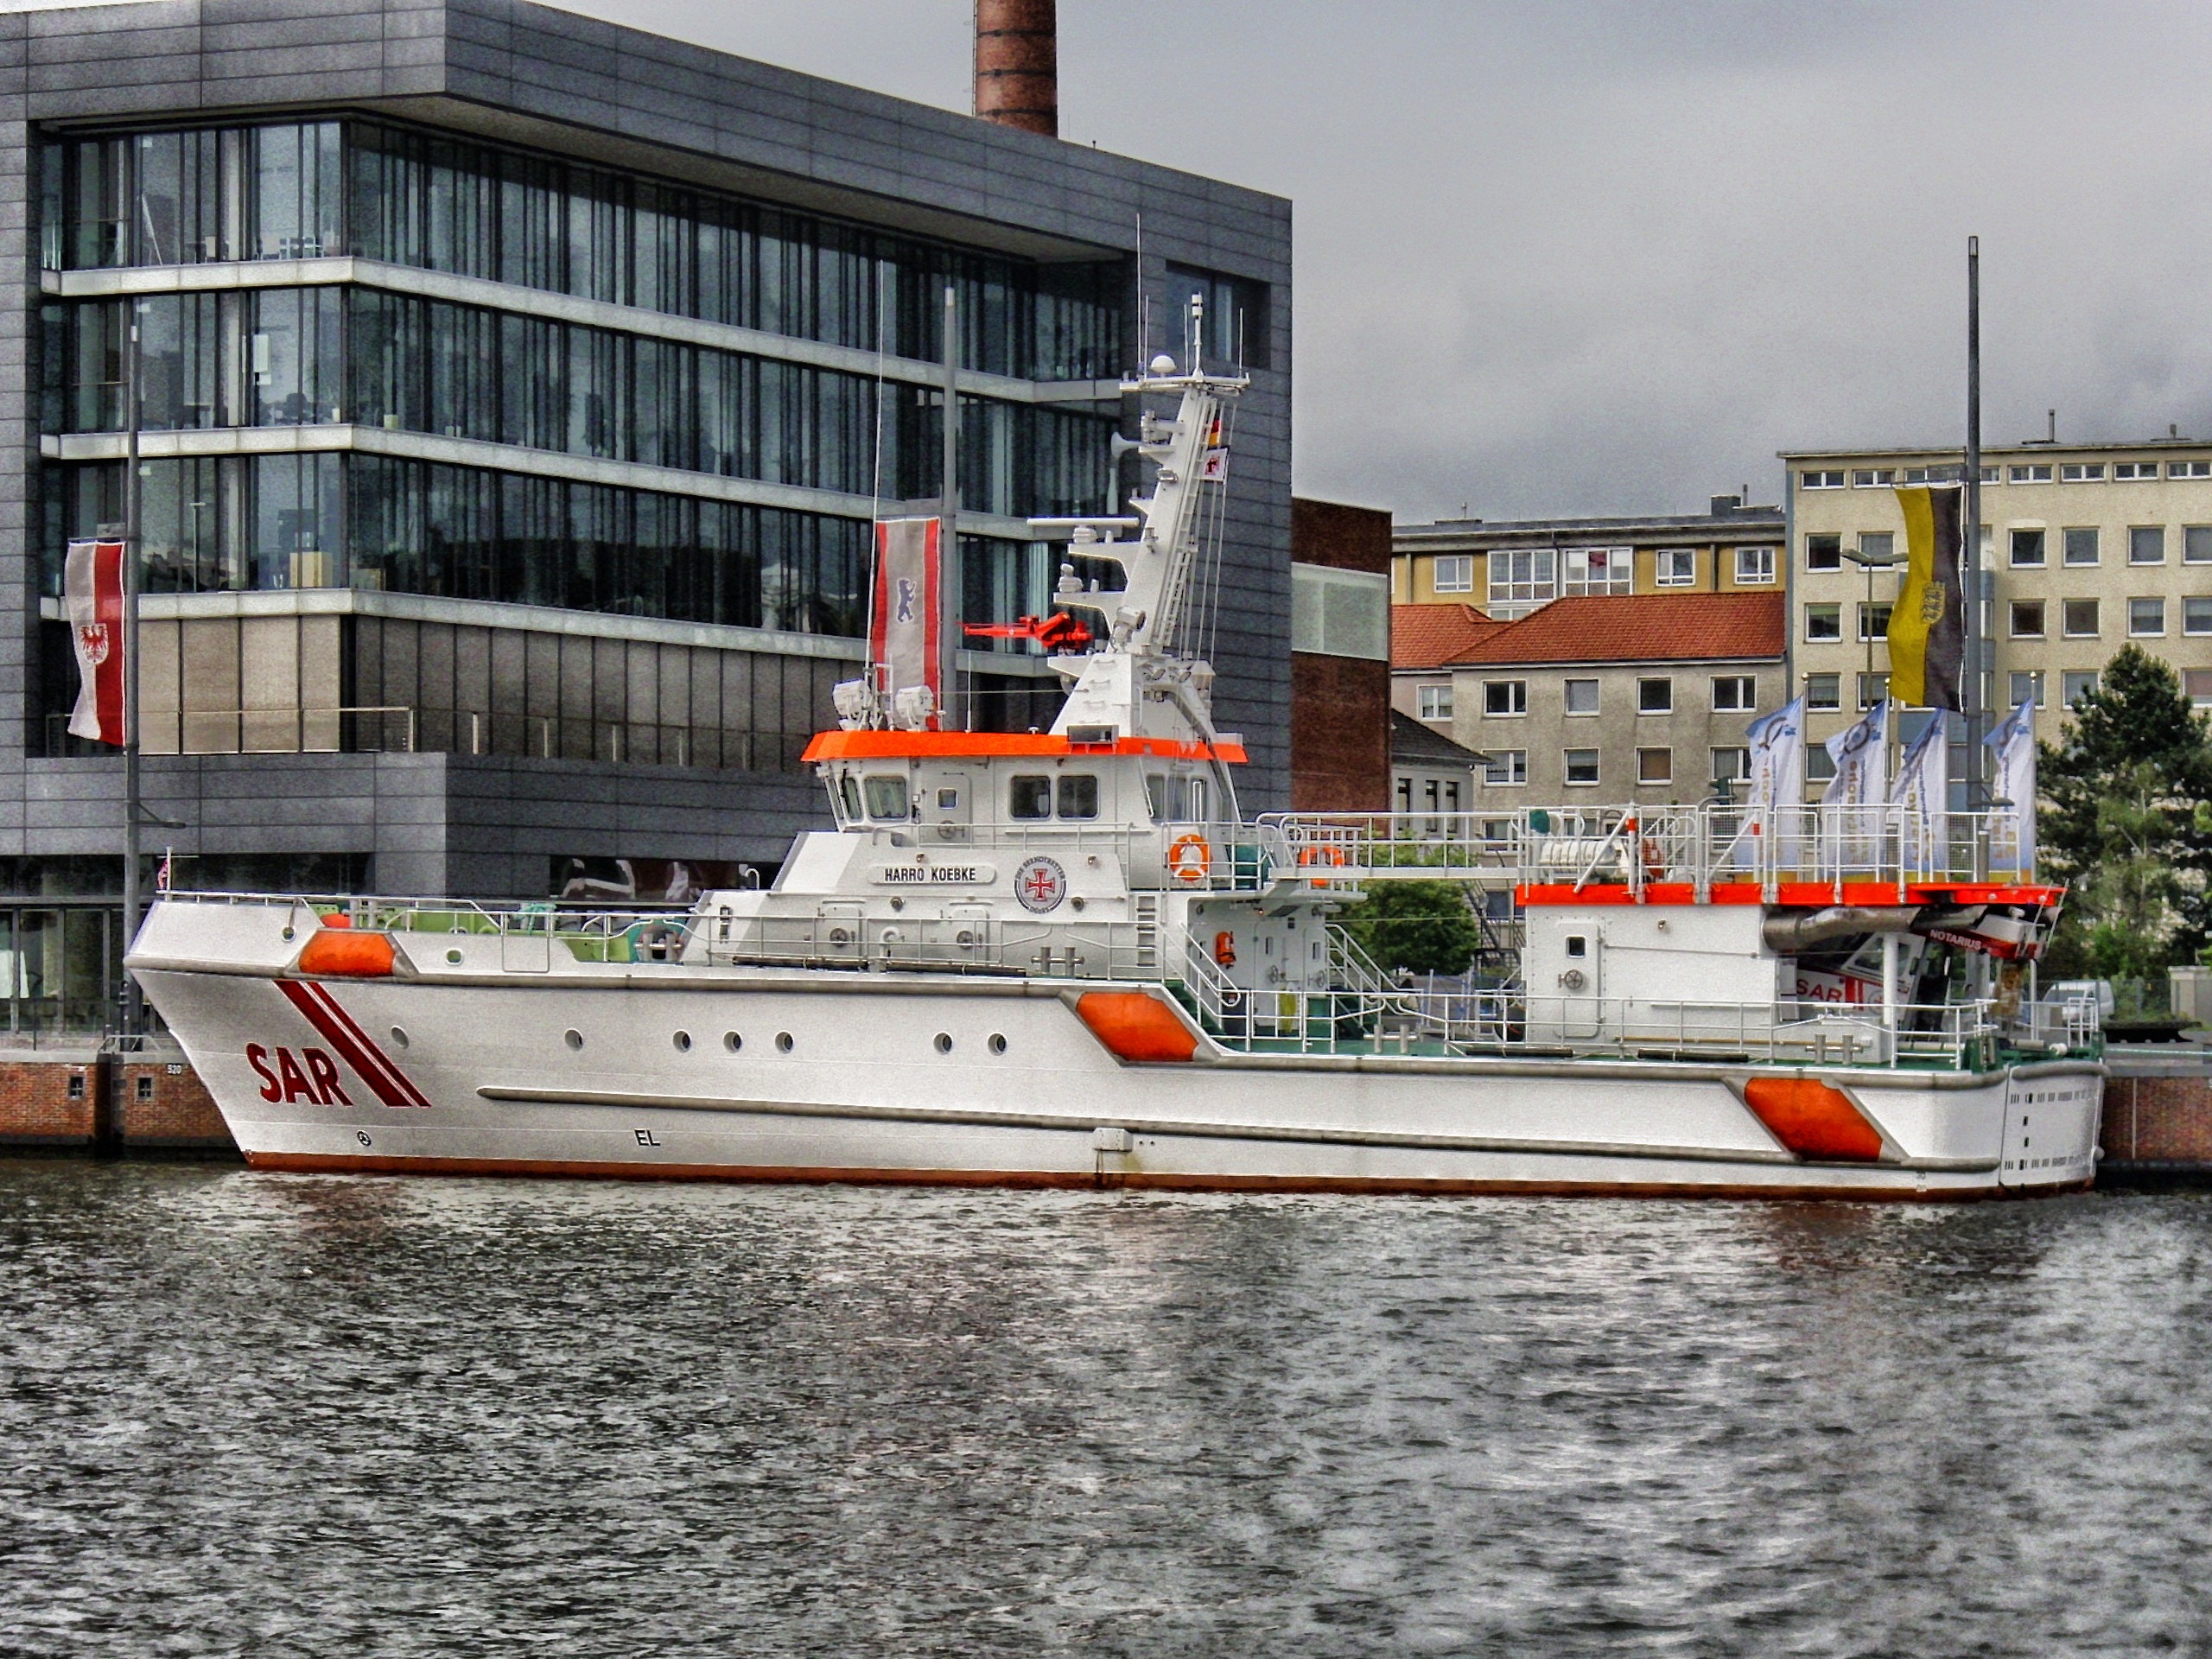
water, dock, boat, ship, shoreline, vessel, vehicle, bay, harbor, waterway, ferry, outside, hdr, buildings, germany, channel, tugboat, watercraft, container ship, coast guard, passenger ship, freight transport